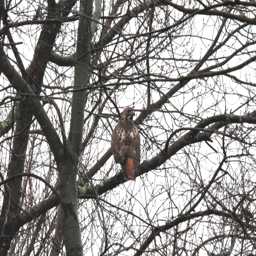
a red - tailed hawk kept an eye on us from a tree further away